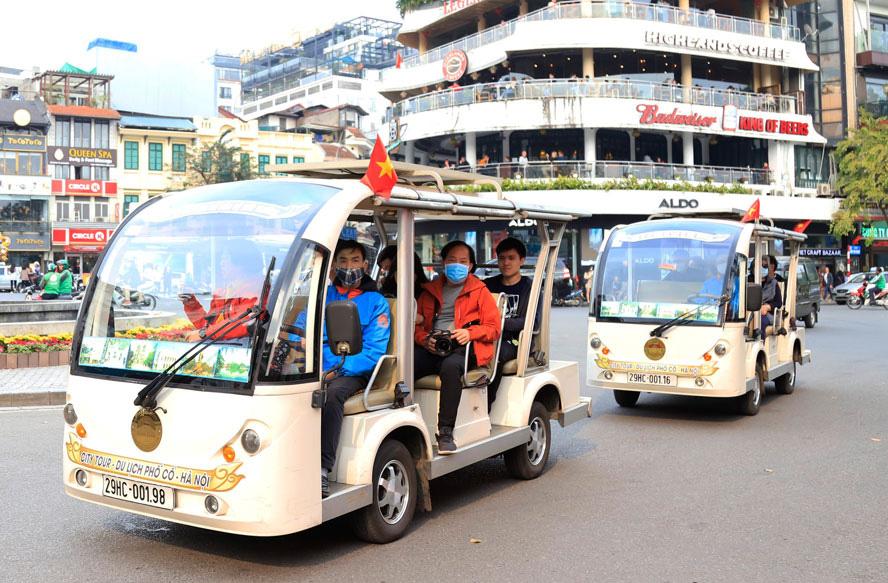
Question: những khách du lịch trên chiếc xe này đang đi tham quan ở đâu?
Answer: hà nội